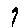
Label: 7